Los Barriles

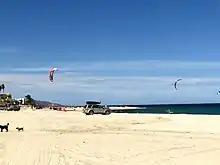
Los Barriles Beach

Known for its flyfishing, Los Barriles is also Baja's kitesurfing and windsurfing capital. The town's port was closed on 2 September during the 2013 Pacific hurricane season's Tropical Storm Lorena. In 2006, the Shakespeare Theatre Association's annual conference was held in Los Barriles.